Lydians

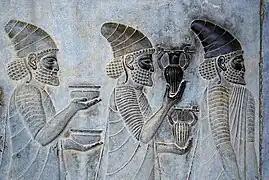
Lydian delegation at Apadana,

According to Herodotus, once a Lydian girl reached maturity, she would ply the trade of prostitute until she had earned a sufficient dowry, upon which she would publicize her availability for marriage. This was the general practice for girls not born into nobility.